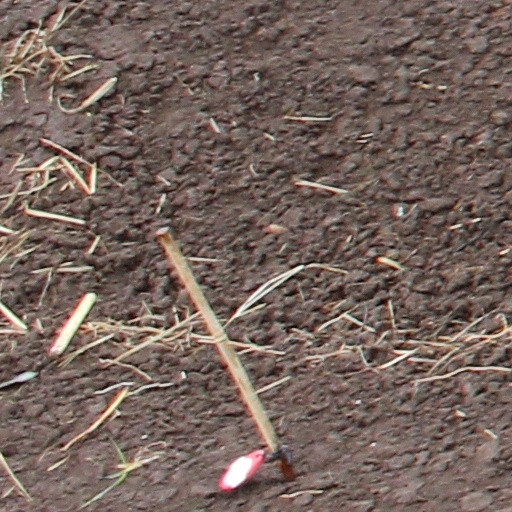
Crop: wheat